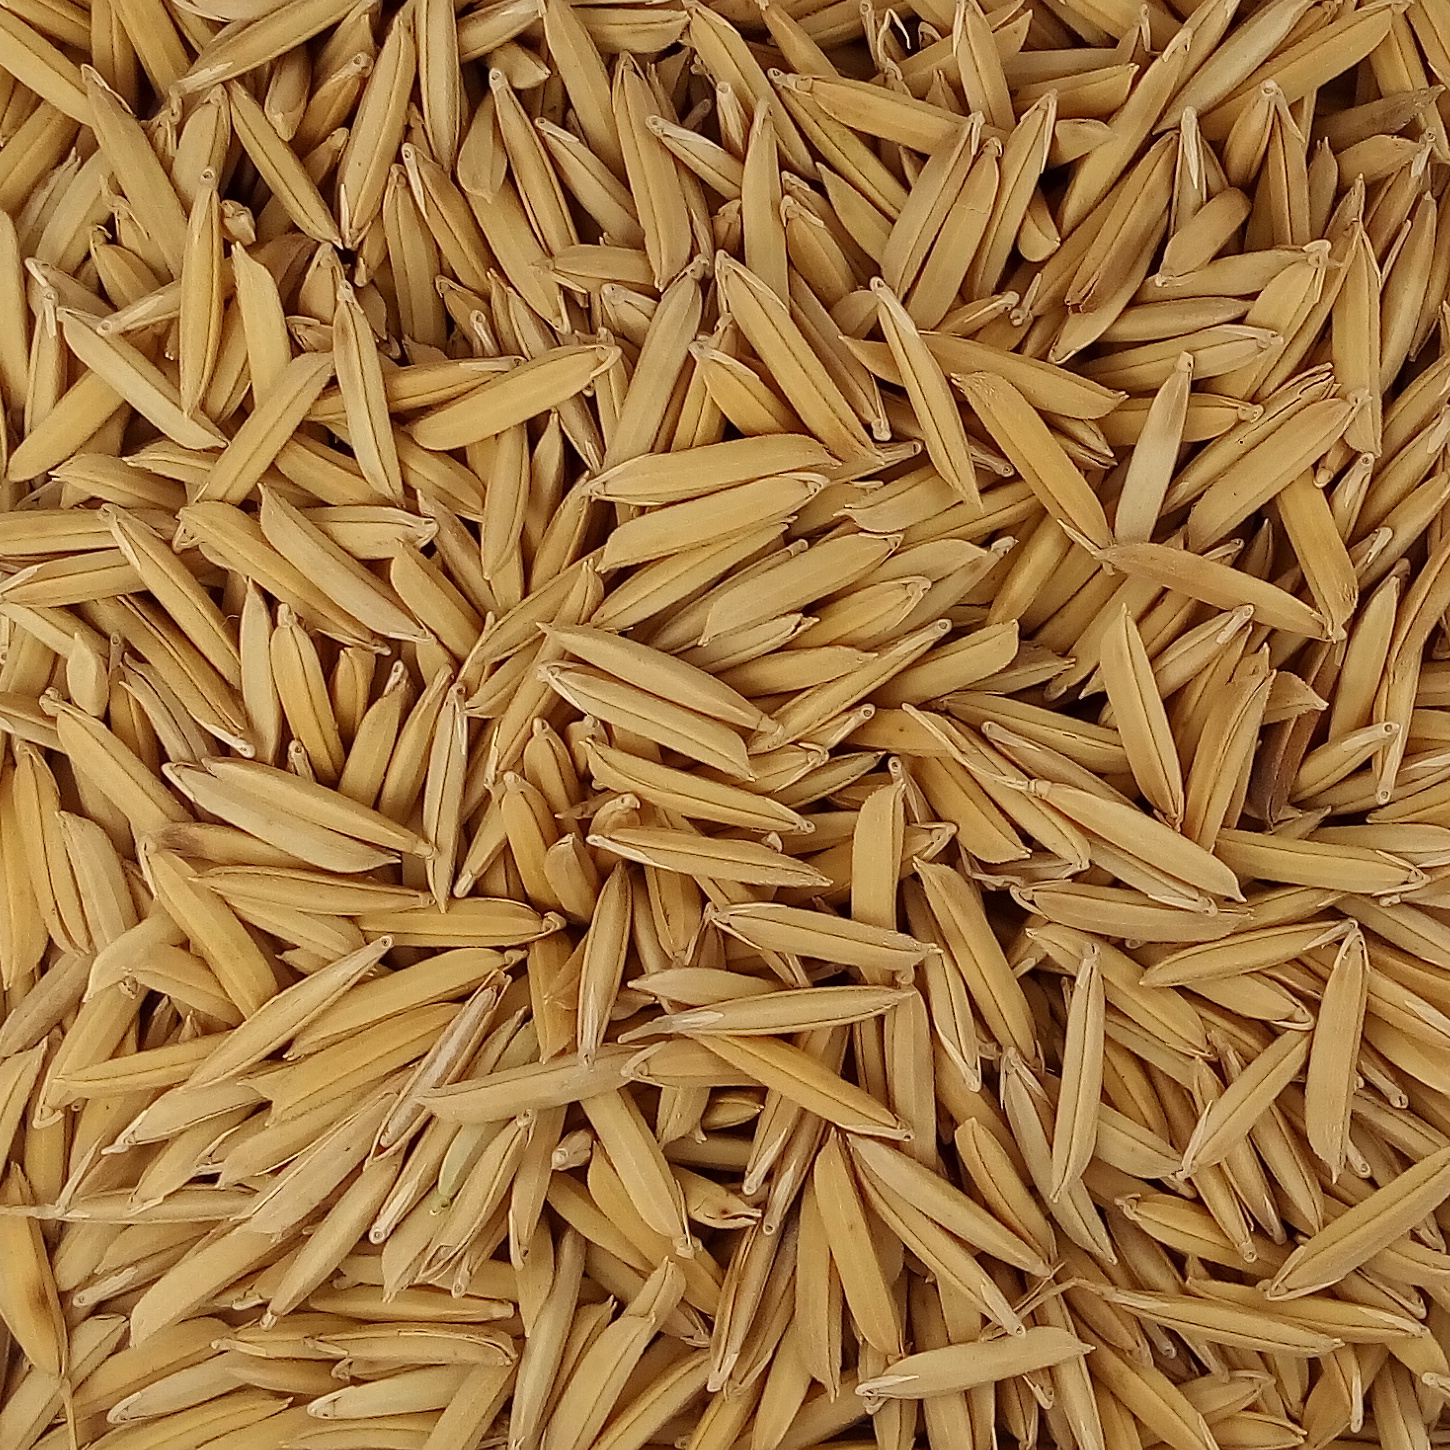
Rice seed variety: 1509